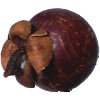
Label: Mangostan 1